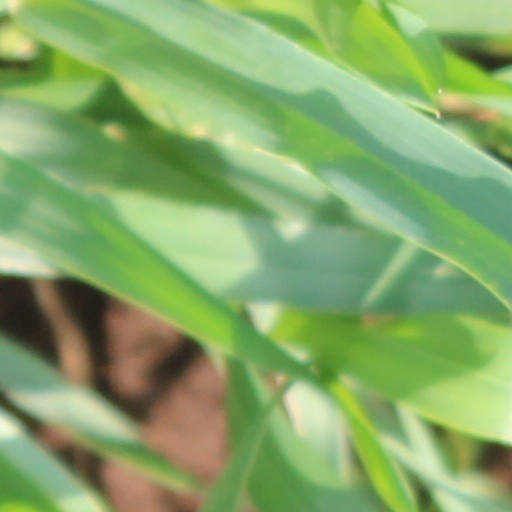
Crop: wheat